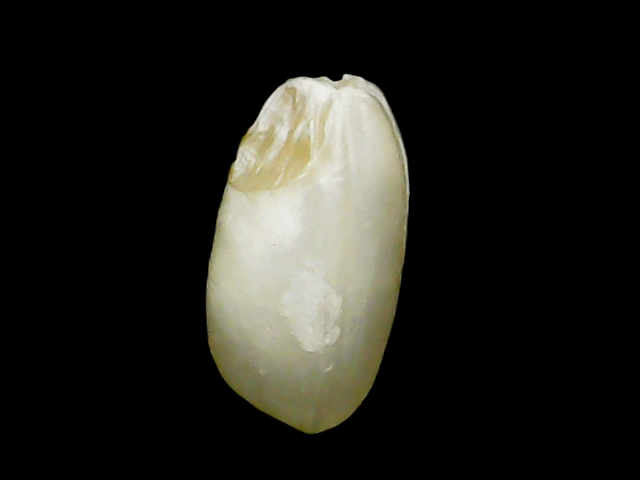
Rice variety: Binadhan10